Gaper

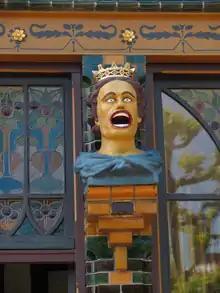
Gaper in Zuiderzeemuseum

A gaper (Dutch pronunciation: ]) is a stone or wooden figurehead, often depicting a Moor, Muslim, or North African. The figurehead first appeared in the late 16th century as a hangout sign used outside the storefronts of drug stores in the Netherlands. The meaning of "gaper" is the same in English; the figurehead is always displayed with an open mouth, sometimes with a pill resting on his tongue.